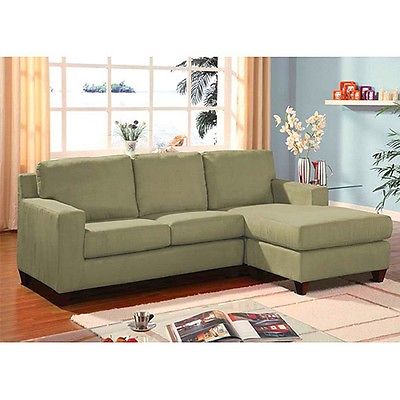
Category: sofa